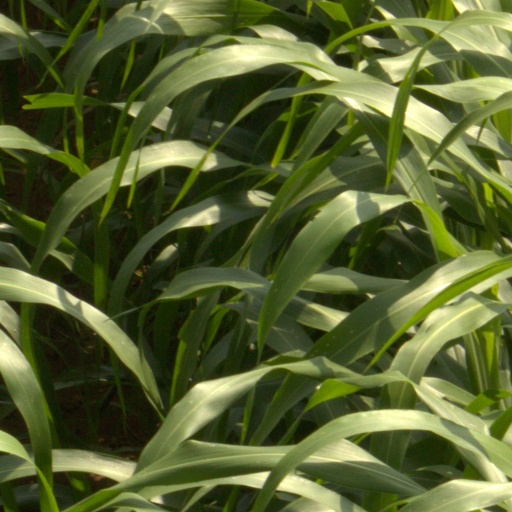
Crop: sorghum